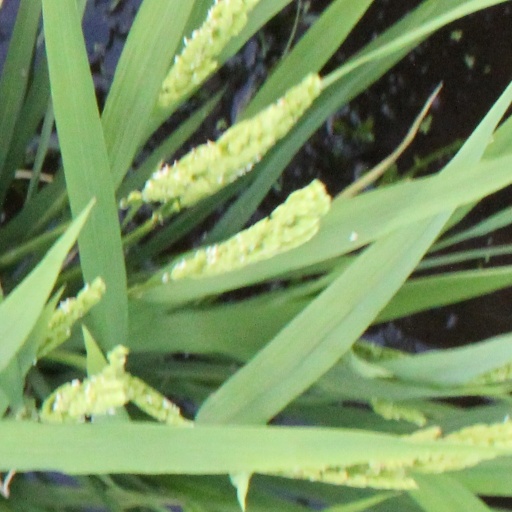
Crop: rice